The Black Swan: The Impact of the Highly Improbable

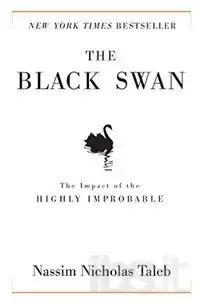
Hardcover first edition

The Black Swan: The Impact of the Highly Improbable is a 2007 book by Nassim Nicholas Taleb, who is a former options trader. The book focuses on the extreme impact of rare and unpredictable outlier events—and the human tendency to find simplistic explanations for these events, retrospectively. Taleb calls this the Black Swan theory.